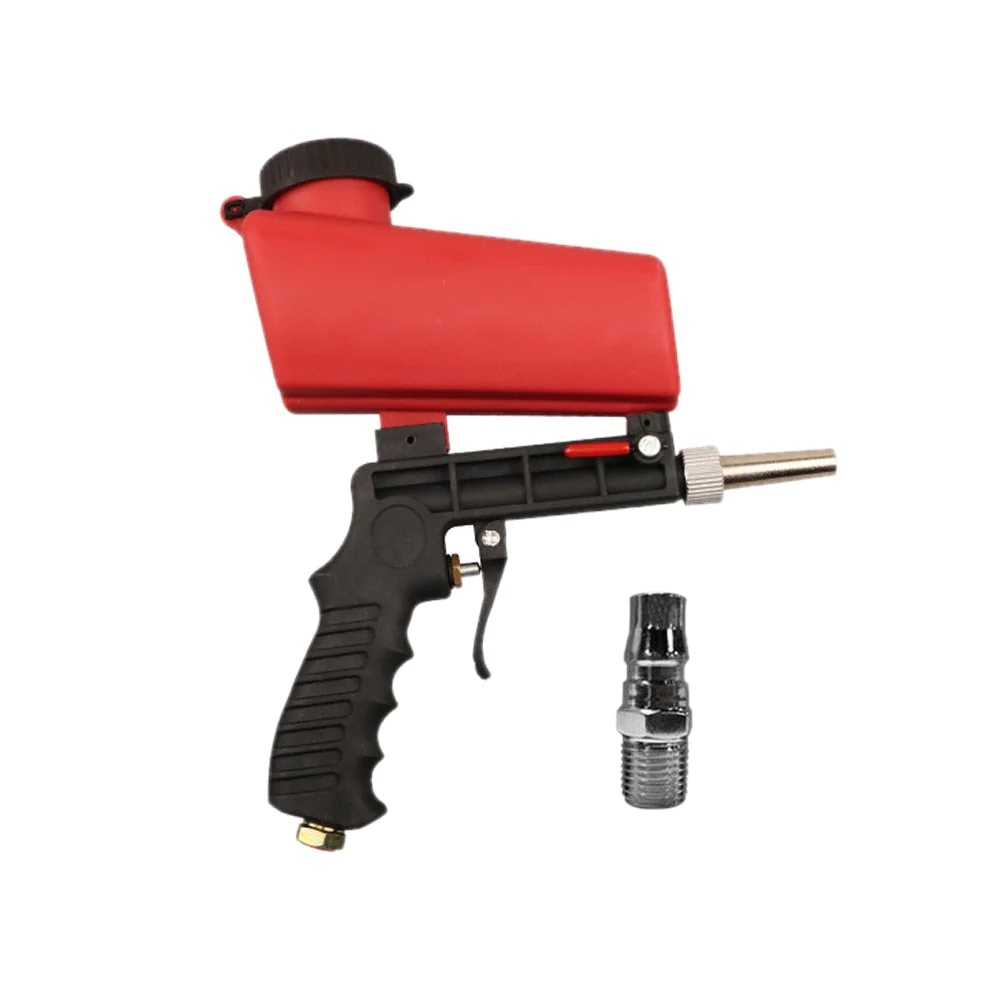
Draagbare zandstraler
VERWIJDERT ONMIDDELLIJK ROEST EN ANDERE ONGEWENSTE OPPERVLAKTEMATERIALEN! Bespaar uw kostbare tijd bij het verwijderen van hardnekkige vlekken, roest, meerdere verflagen of graffiti met deze Portable Sand Blaster! Met dit apparaat klaart u de klus 10 keer sneller door gewoon de trekker over te halen! Deze draagbare zandstraler kan worden gebruikt om beton schoon te maken voor minder stof, om roest van auto's, gereedschap of verschillende metalen voorwerpen te blazen - de mogelijkheden zijn eindeloos! Dus of u nu een roestig en vuil oppervlak moet schoonmaken, of gewoon wat stukken metaal moet gladstrijken, dit gereedschap klaart de klus met een grote mate van efficiëntie. KENMERKEN: GEMAKKELIJK TE GEBRUIKEN: Sandblaster tool kit zandstraler is voorzien van een volledig instelbare regelklep, zodat u precies kunt kiezen en regelen welke media te gebruiken. met onze zandstralers, zult u veel betere controle over uw stralen projecten hebben, omdat wij het originele zandstraler pistool ontwerp bieden. DE TOEPASSINGEN ZIJN EINDELOOS: Soda blaster, walnoot blaster, sandblaster, bead blaster, media blaster, & spot blaster zijn slechts om een paar functies die onze zandstralen apparatuur biedt noemen. DIY, autorestauratie, meubilair het overspuiten, enz. PORTABELE ZANDBLAASTER: Het zandstraalpistool is een stapje verder dan uw mini-zandstraalapparaat maar nog steeds zeer draagbaar en gebruiksvriendelijk. Zandstralen met de as118 werkt ook uitstekend in zandstraalkasten voor al uw kleine projecten. PRESTATIES: Zandstralen met de zwaartekracht-gevoede zandstraler overwint gemakkelijk al uw zandstraalprojecten. De lijn van zandstralers is individueel ontworpen voor prestaties en gebruiksgemak. BEDIENINGSEIS: Vereisten voor een zandstraler: Er zijn een paar items die u nodig heeft bij uw zandstraler gereedschapsset. 1. luchtcompressor met gemiddeld 90psi. een inline luchtfilter om vocht op te vangen. SPECIFICATIES: Toepassing: Zandstraalmachine Luchtverbruik: 7.0cfm Cup Volume: 21lbs Opname Aansluiting:1/4 inch Pneumatische zandstraler Antiroest zandstraler Druk: 90psi Inlaat Aansluiting: 1/4 inch Externe Diameter: 11.5mm / 0.45in Mondstuk diameter: 6.5 Kaliber: 6.5mm / 0.26in Item Gewicht: 632g / 1.39lb Gewicht verpakking: 777g / 1.71lb Pakketgrootte: 280*250*90mm / 11.02*9.84*3.54in PAKKET OMVAT: 1 x Draagbare zandstraler NIET GOED GELD TERUG GARANTIE! Als je om welke reden dan ook geen positieve ervaring hebt, bieden we 14 dagen garantie en zullen we er alles aan doen om ervoor te zorgen dat je 100% tevreden bent met je aankoop. We hebben 7 dagen per week e-mailondersteuning. Aarzel niet om contact met ons op te nemen als je hulp nodig hebt.
Brand: 24-uurdeals
Category: Hardware > Tools > Abrasive Blasters > Siphon Blasters